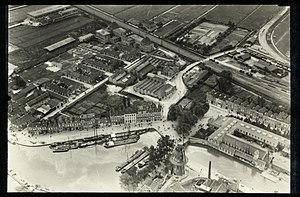
Delft est une ville et commune de la province néerlandaise de Hollande-Méridionale. Comptant 103 601 habitants au 1ᵉʳ janvier 2020, elle est située entre La Haye et Rotterdam, le long du canal du Rhin à la Schie, dans la conurbation de la Randstad.